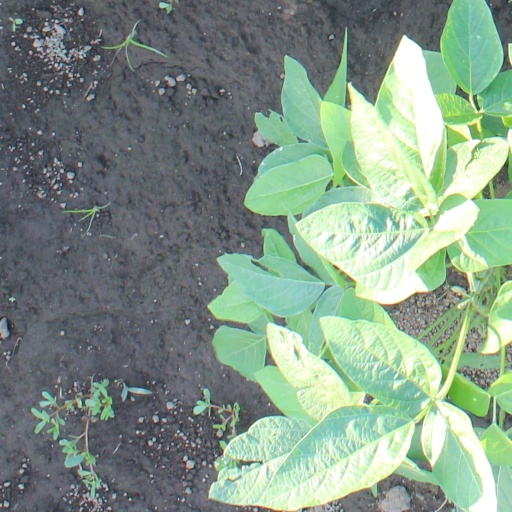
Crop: soybean